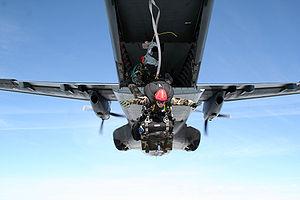
Saut opérationnel d'un GCP du 1er Régiment de Hussards Parachutistes.
Le 1ᵉʳ régiment de hussards parachutistes, est une unité de cavalerie blindée de l'armée française, créé sous la Révolution à partir du régiment de Berchény hussards, un régiment français d'Ancien Régime créé en 1719.
Les troupes aéroportées sont, en règle générale, des unités des armées de terre qui sont transportées au combat par des moyens aériens et larguées en parachute, ou déposées par hélicoptère dans des opérations aéroportées, dites opérations mobiles de grande envergure.
La chute opérationnelle est le nom donné aux techniques de parachutage militaire de personnel et de matériel à haute altitude. Les techniques utilisées sont appelées MFF dans les Forces armées des États-Unis.